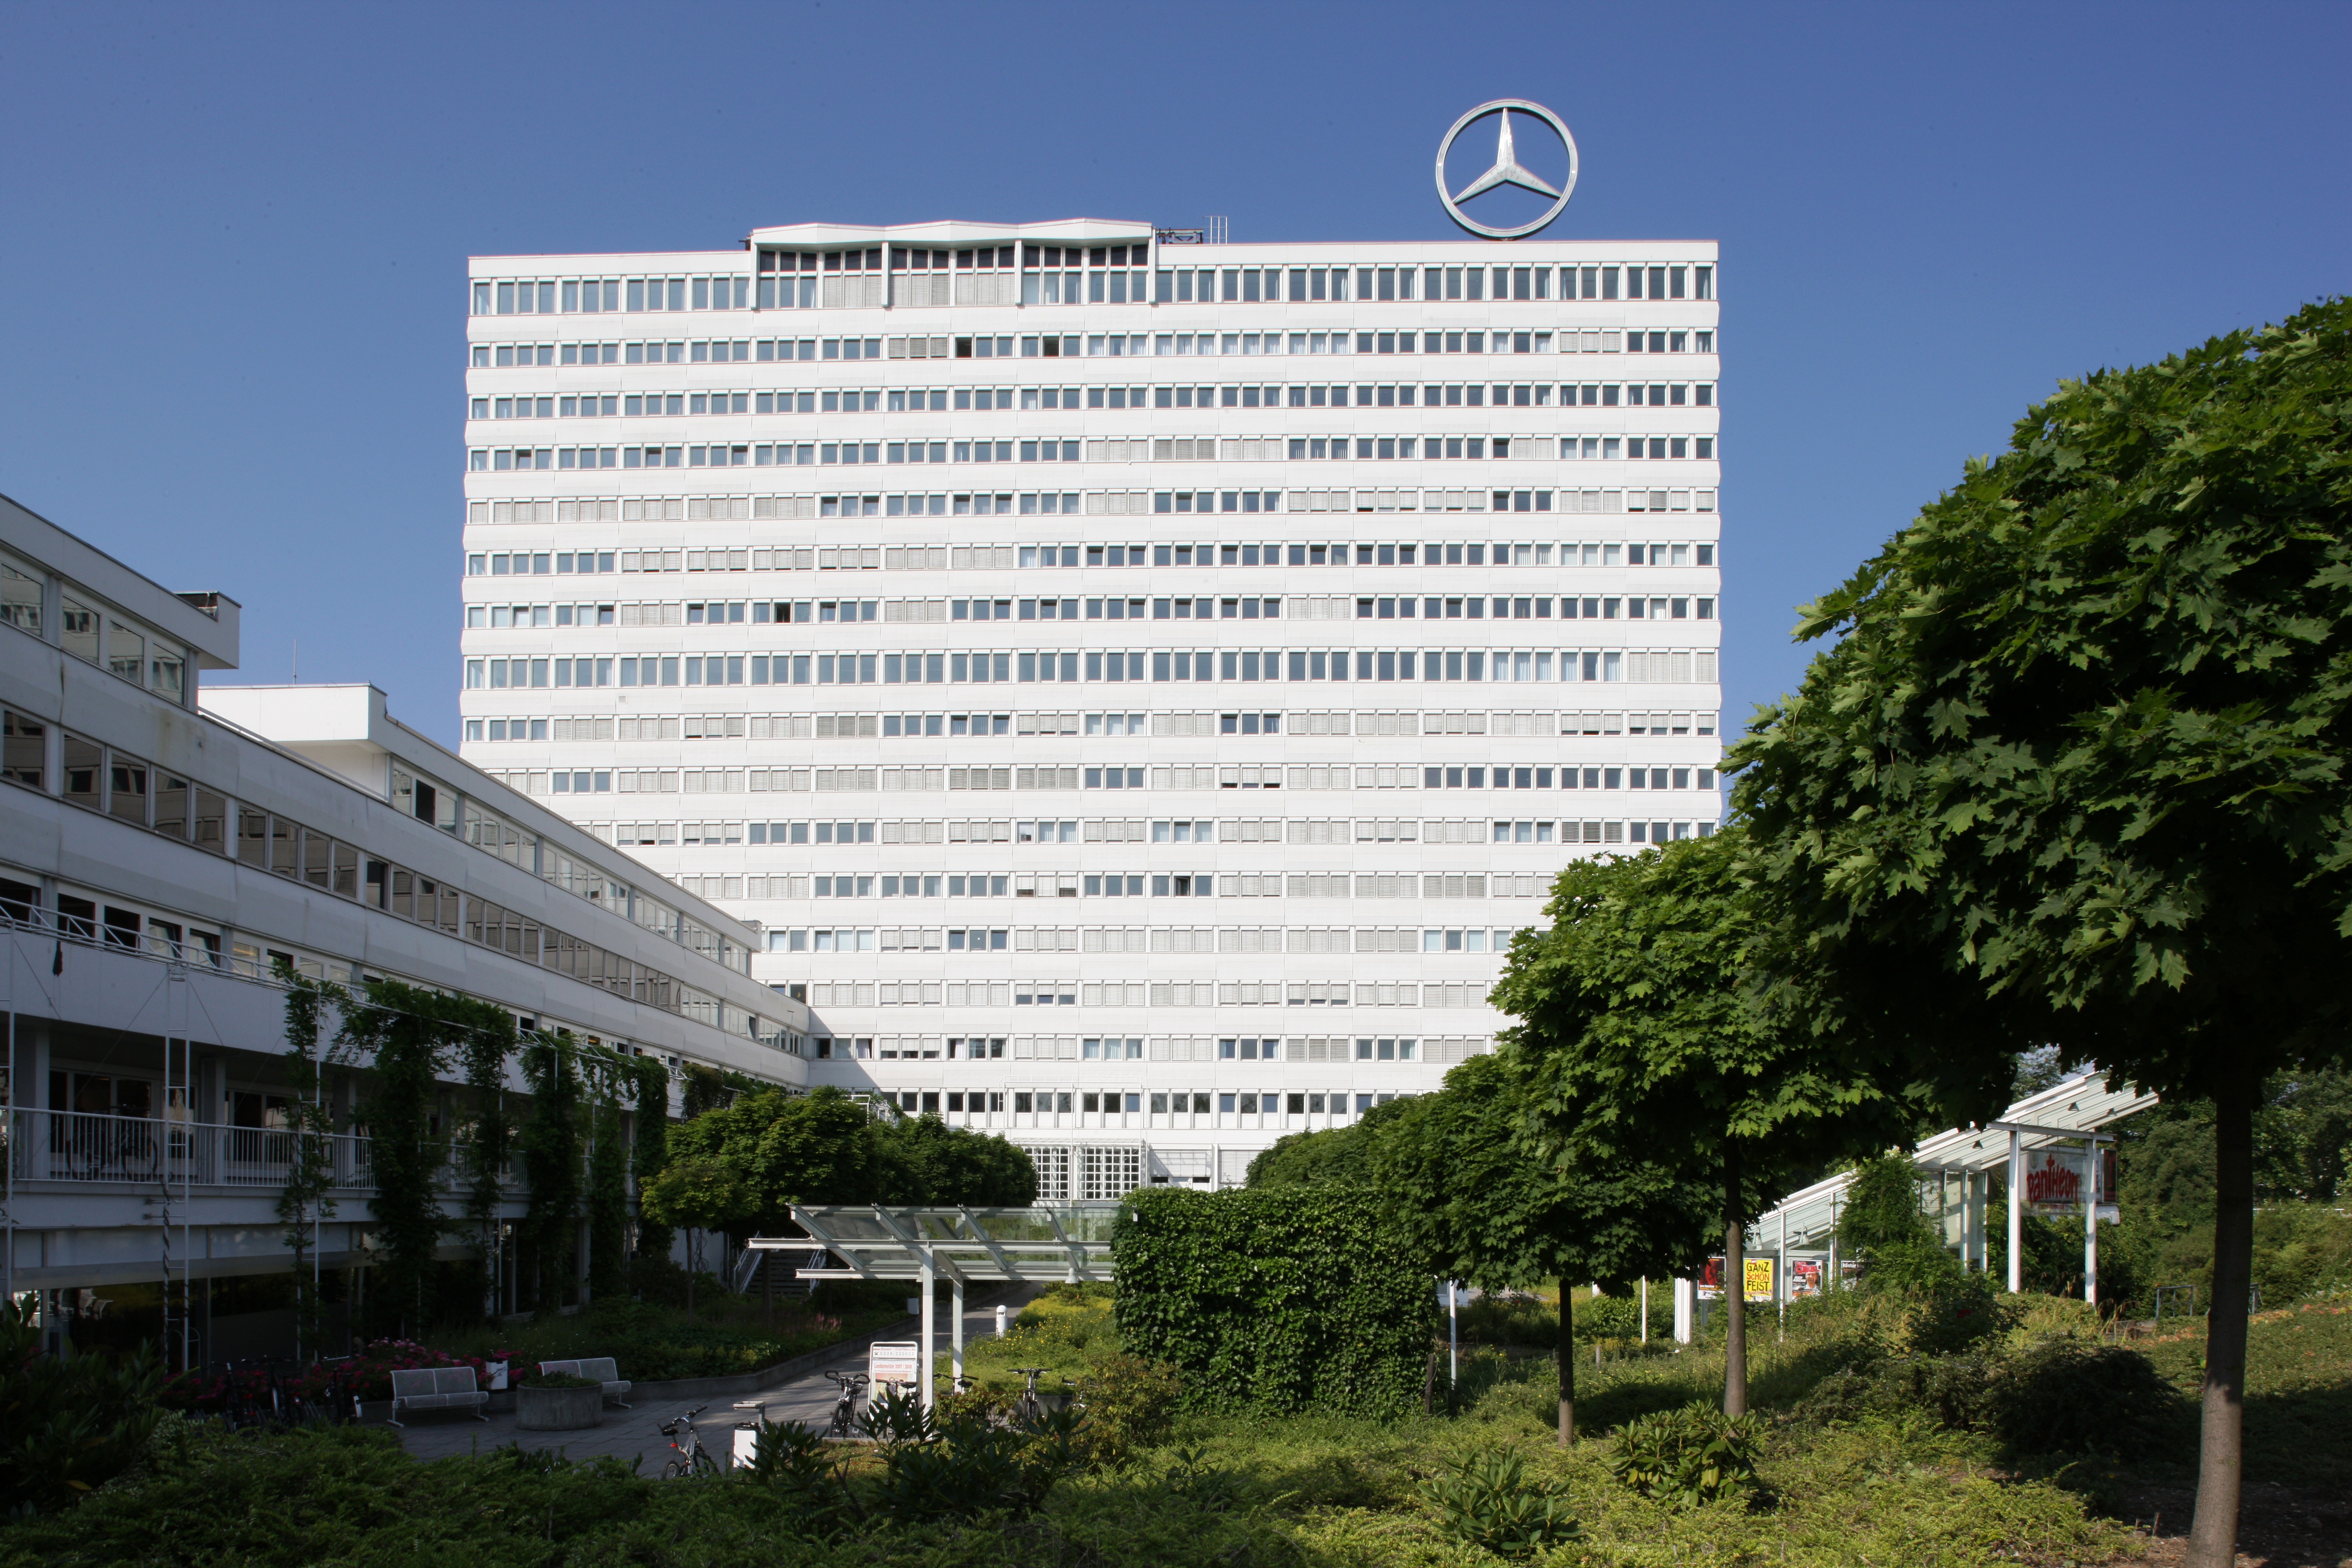
architecture, building, city, home, plaza, office, landmark, office building, tower block, offices, campus, daimler, headquarters, bonn, condominium, neighbourhood, business center, residential area, bonn center, the th nker